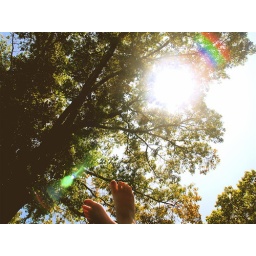
I spent the whole day drawing and reading outside in the grass listening to classic rock